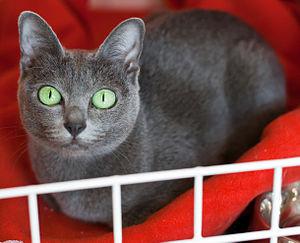
Tatsutan Kaia Aiji-Amalam, korat dans une présentation du Korat Club finlandais.
Le korat est une race de chat originaire de Thaïlande. Ce chat de petite taille est caractérisé par sa robe de couleur bleue et ses yeux verts. Son visage est décrit comme en forme de cœur, les arcades sourcilières formant les courbes et le menton la pointe. Les éleveurs s'attachent à garder le type originel de la race, malgré l'apparition naturelle de nouvelles couleurs, telles que le colourpoint, non-acceptées par la quasi-totalité des fédérations félines.
La liste des races de chats ci-dessous se présente par ordre alphabétique.